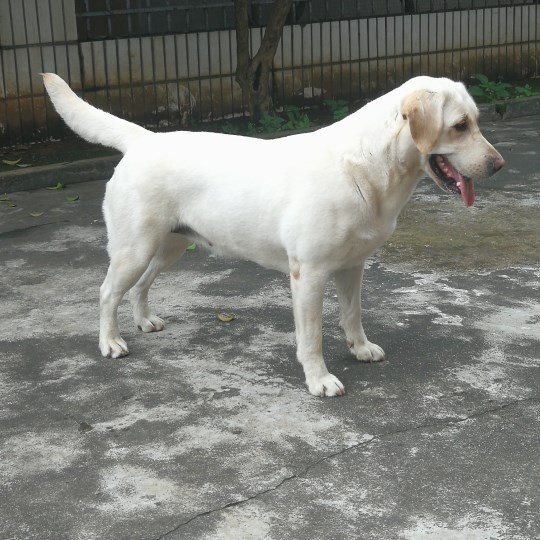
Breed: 3580-n000122-Labrador_retriever